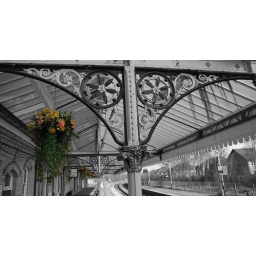
Hanging baskets under the canopy of Nothwich train station